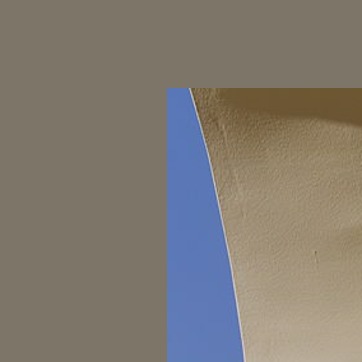
Material: sky